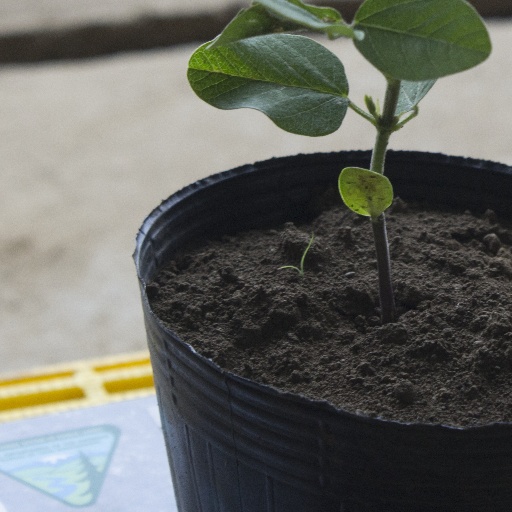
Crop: soybean